William Morris

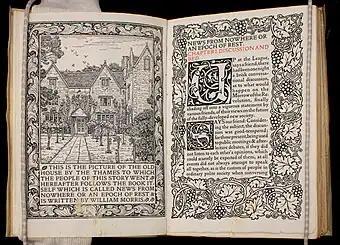
William Morris, "News from Nowhere: Or, an Epoch of Rest" (London: Kelmscott Press, 1892); Pequot Library Special Collections

In summer 1881, Morris took out a lease on the seven-acre former silk weaving factory, the Merton Abbey Works, next to the River Wandle on the High Street at Merton, Southwest London (not to be confused with the adjacent Merton Abbey Mills, home of the Liberty Print Works.) After he moved his workshops to the site, the premises were used for weaving, dyeing, and creating stained glass; within three years, 100 craftsmen were employed there. Working conditions at the Abbey were better than at most Victorian factories. However, despite Morris's ideals, there was little opportunity for the workers to display their own individual creativity. Morris had initiated a system of profit sharing among the Firm's upper clerks, however this did not include the majority of workers, who were instead employed on a piecework basis. Morris was aware that, in retaining the division between employer and employed, the company failed to live up to his own egalitarian ideals, but he defended this, asserting that it was impossible to run a socialist company within a competitive capitalist economy. The Firm itself was expanding, opening up a store in Manchester in 1883 and holding a stand at that year's Foreign Fair in Boston.